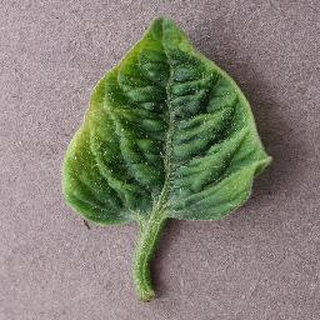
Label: tomato_yellow_leaf_curl_virus